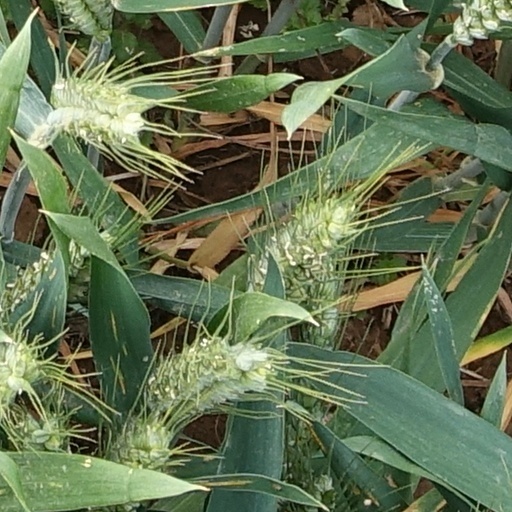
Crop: wheat